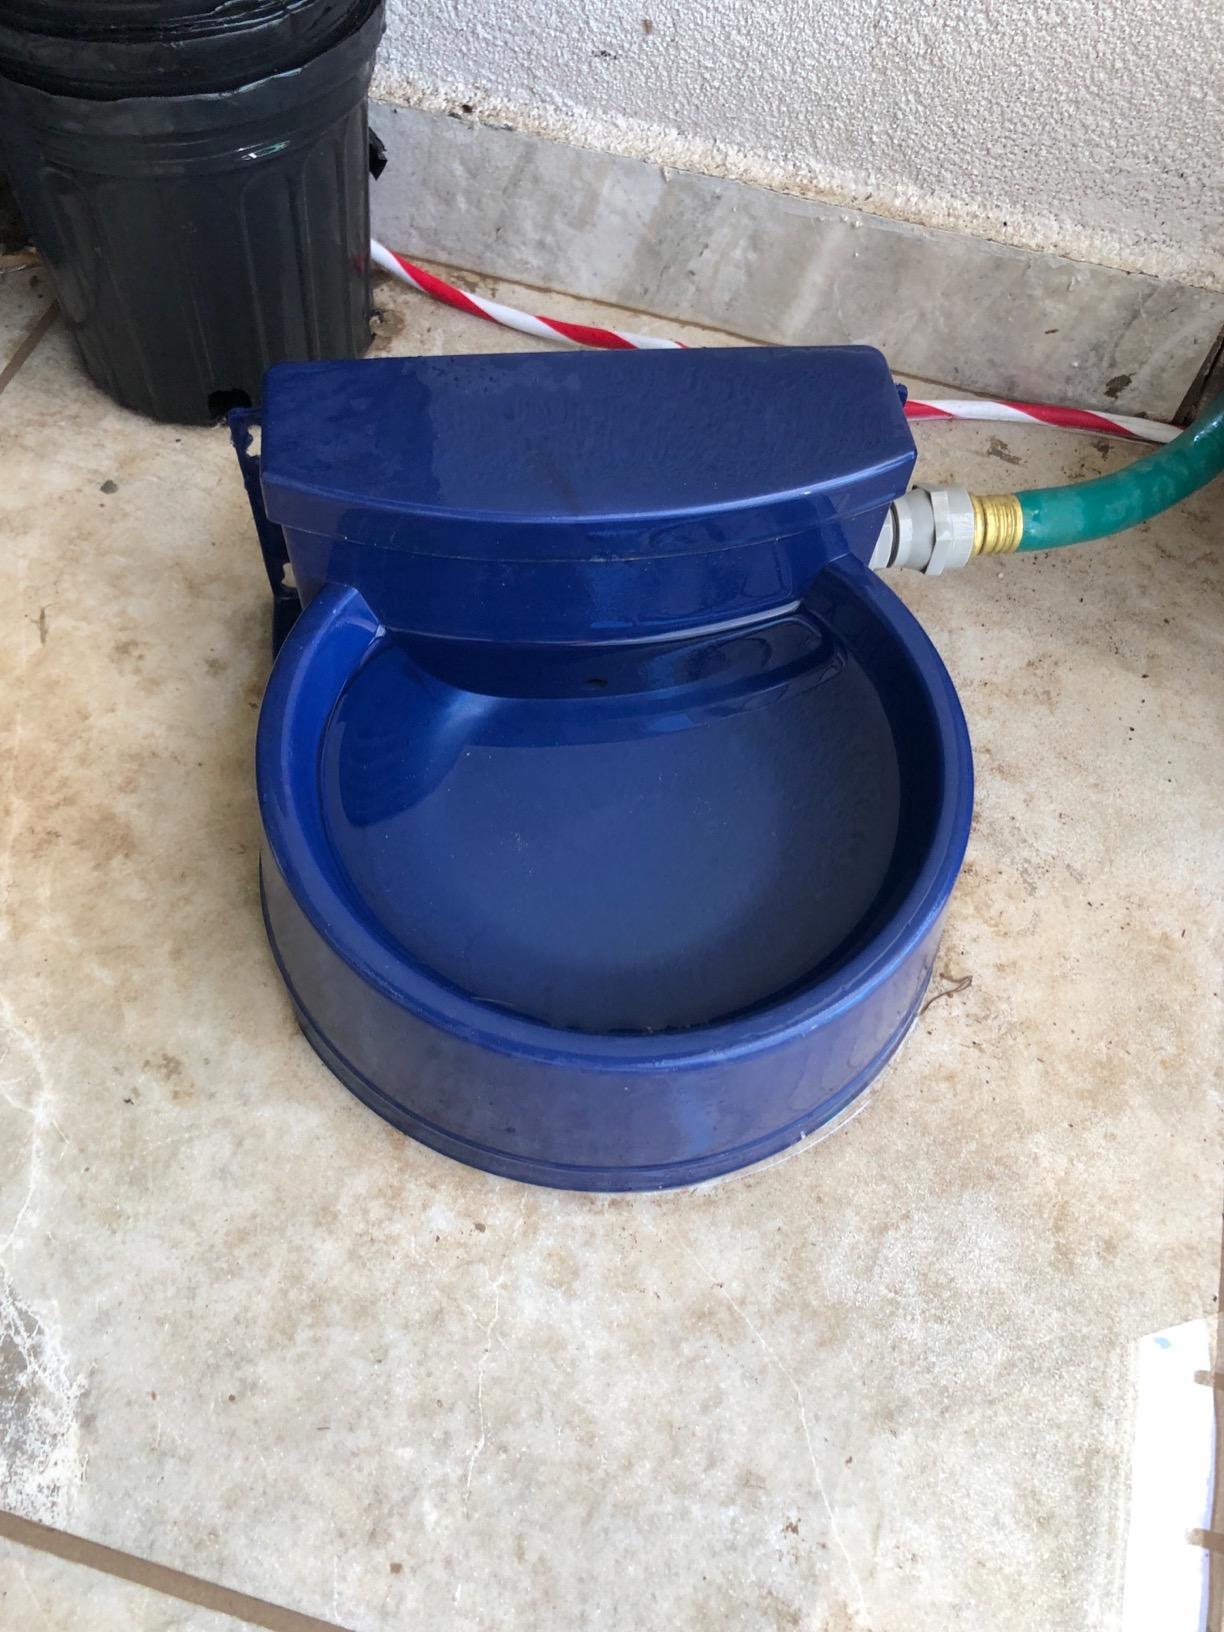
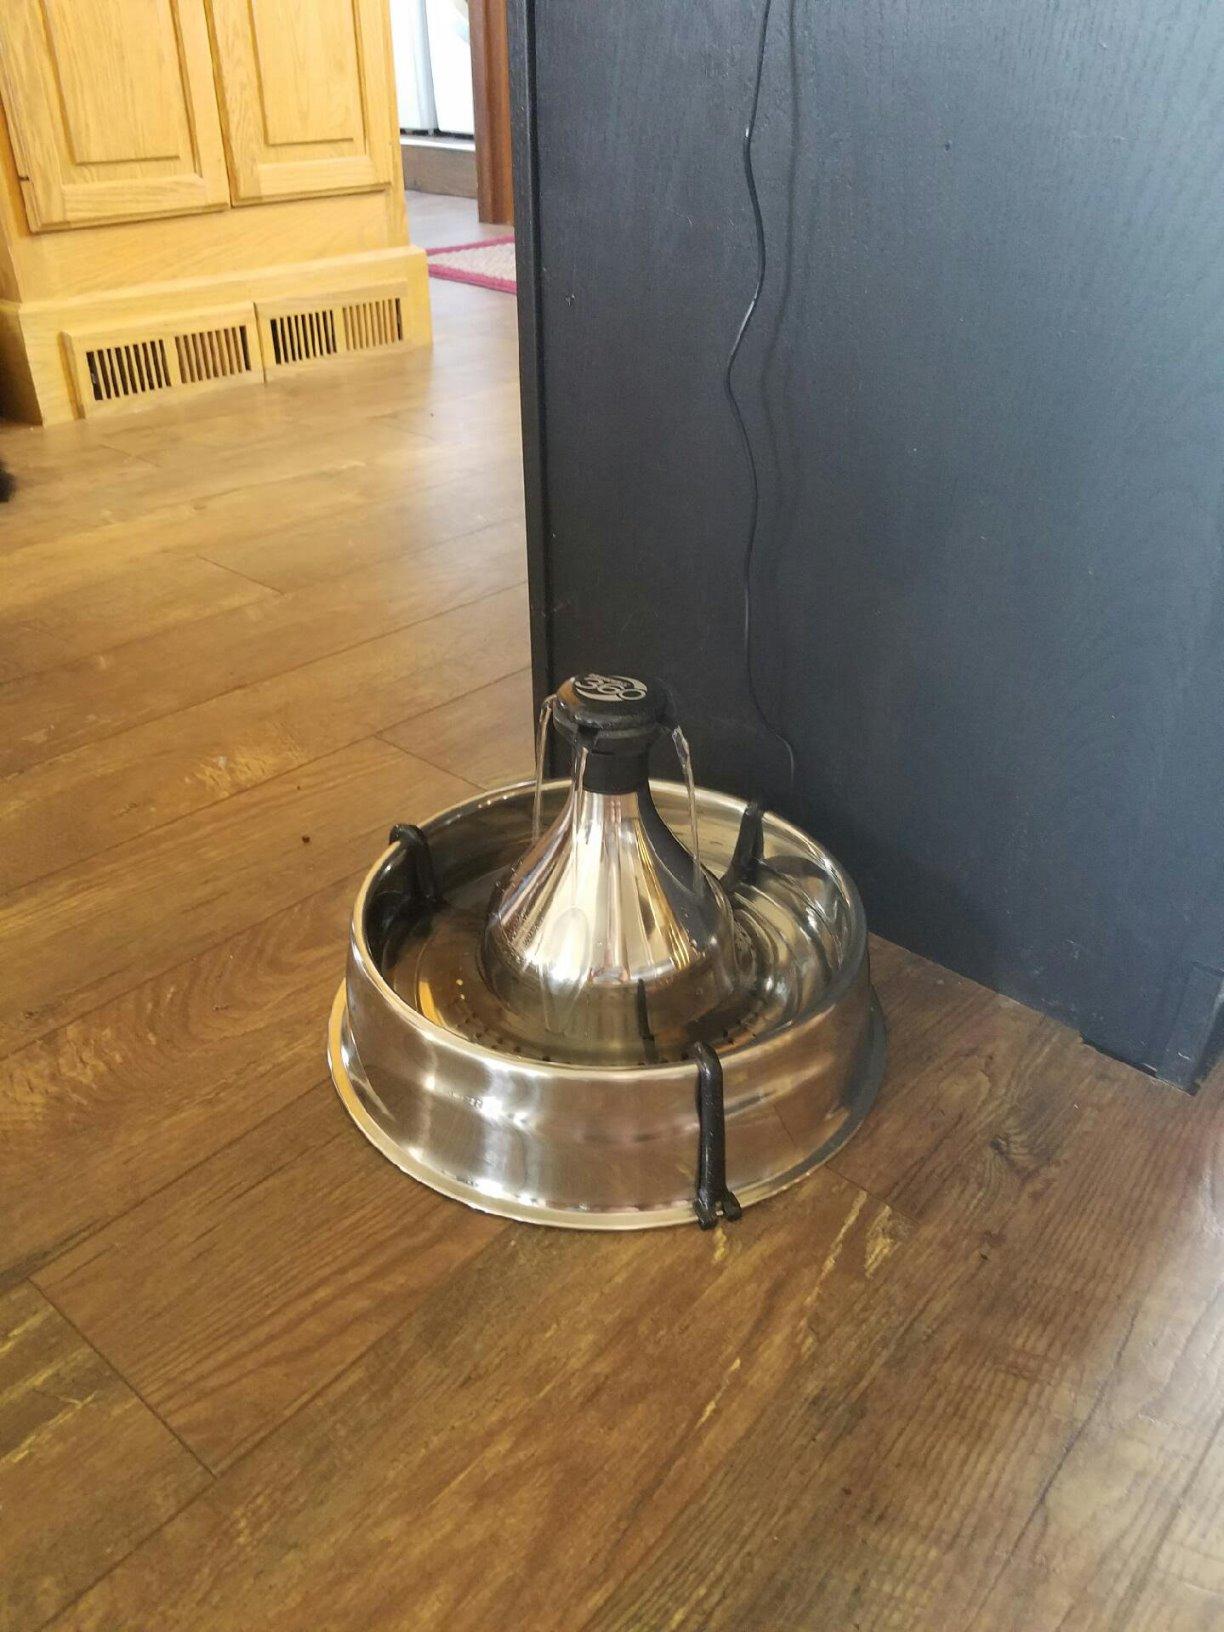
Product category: items_bowl
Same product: no